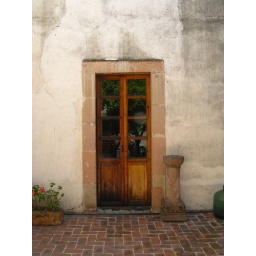
a door in my uncle's home in lagos de moreno, jalisco